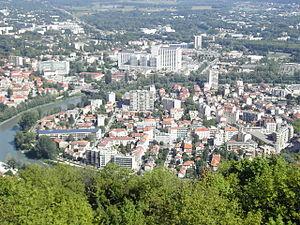
L’Île-Verte est un quartier de Grenoble, situé dans un méandre de l'Isère.
La morphologie urbaine de Grenoble peut être définie comme l’ensemble des formes que prend la ville ou son agglomération sous la double influence de son site géographique et de l’histoire de son développement. L'agglomération de Grenoble est la 11ᵉ aire urbaine française en 2011, et représente une zone de 2 621 km² pour 675 122 habitants. Grenoble, la ville principale, représente un peu moins du quart de ses habitants, et moins d'un pour cent de sa superficie.